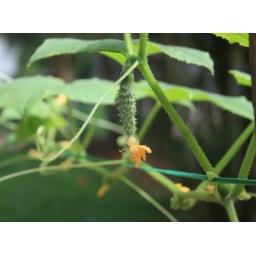
... what we lose in flowers we more than gain in fruits